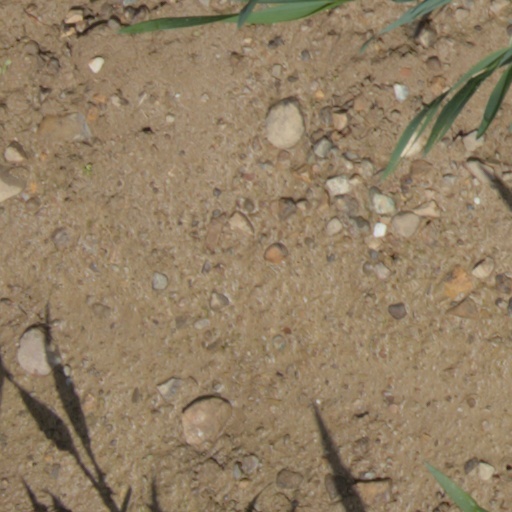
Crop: wheat